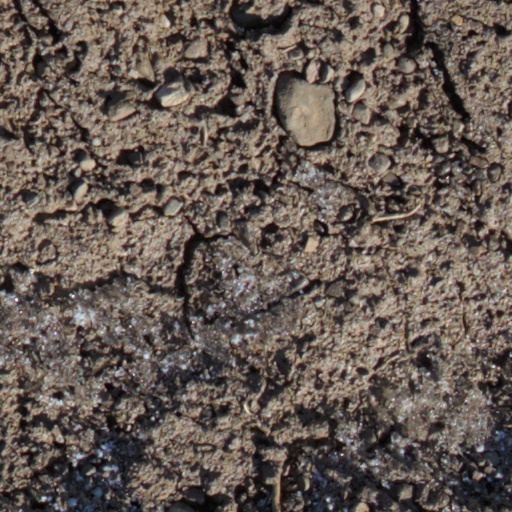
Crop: wheat